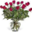
Label: rose